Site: brandenburg
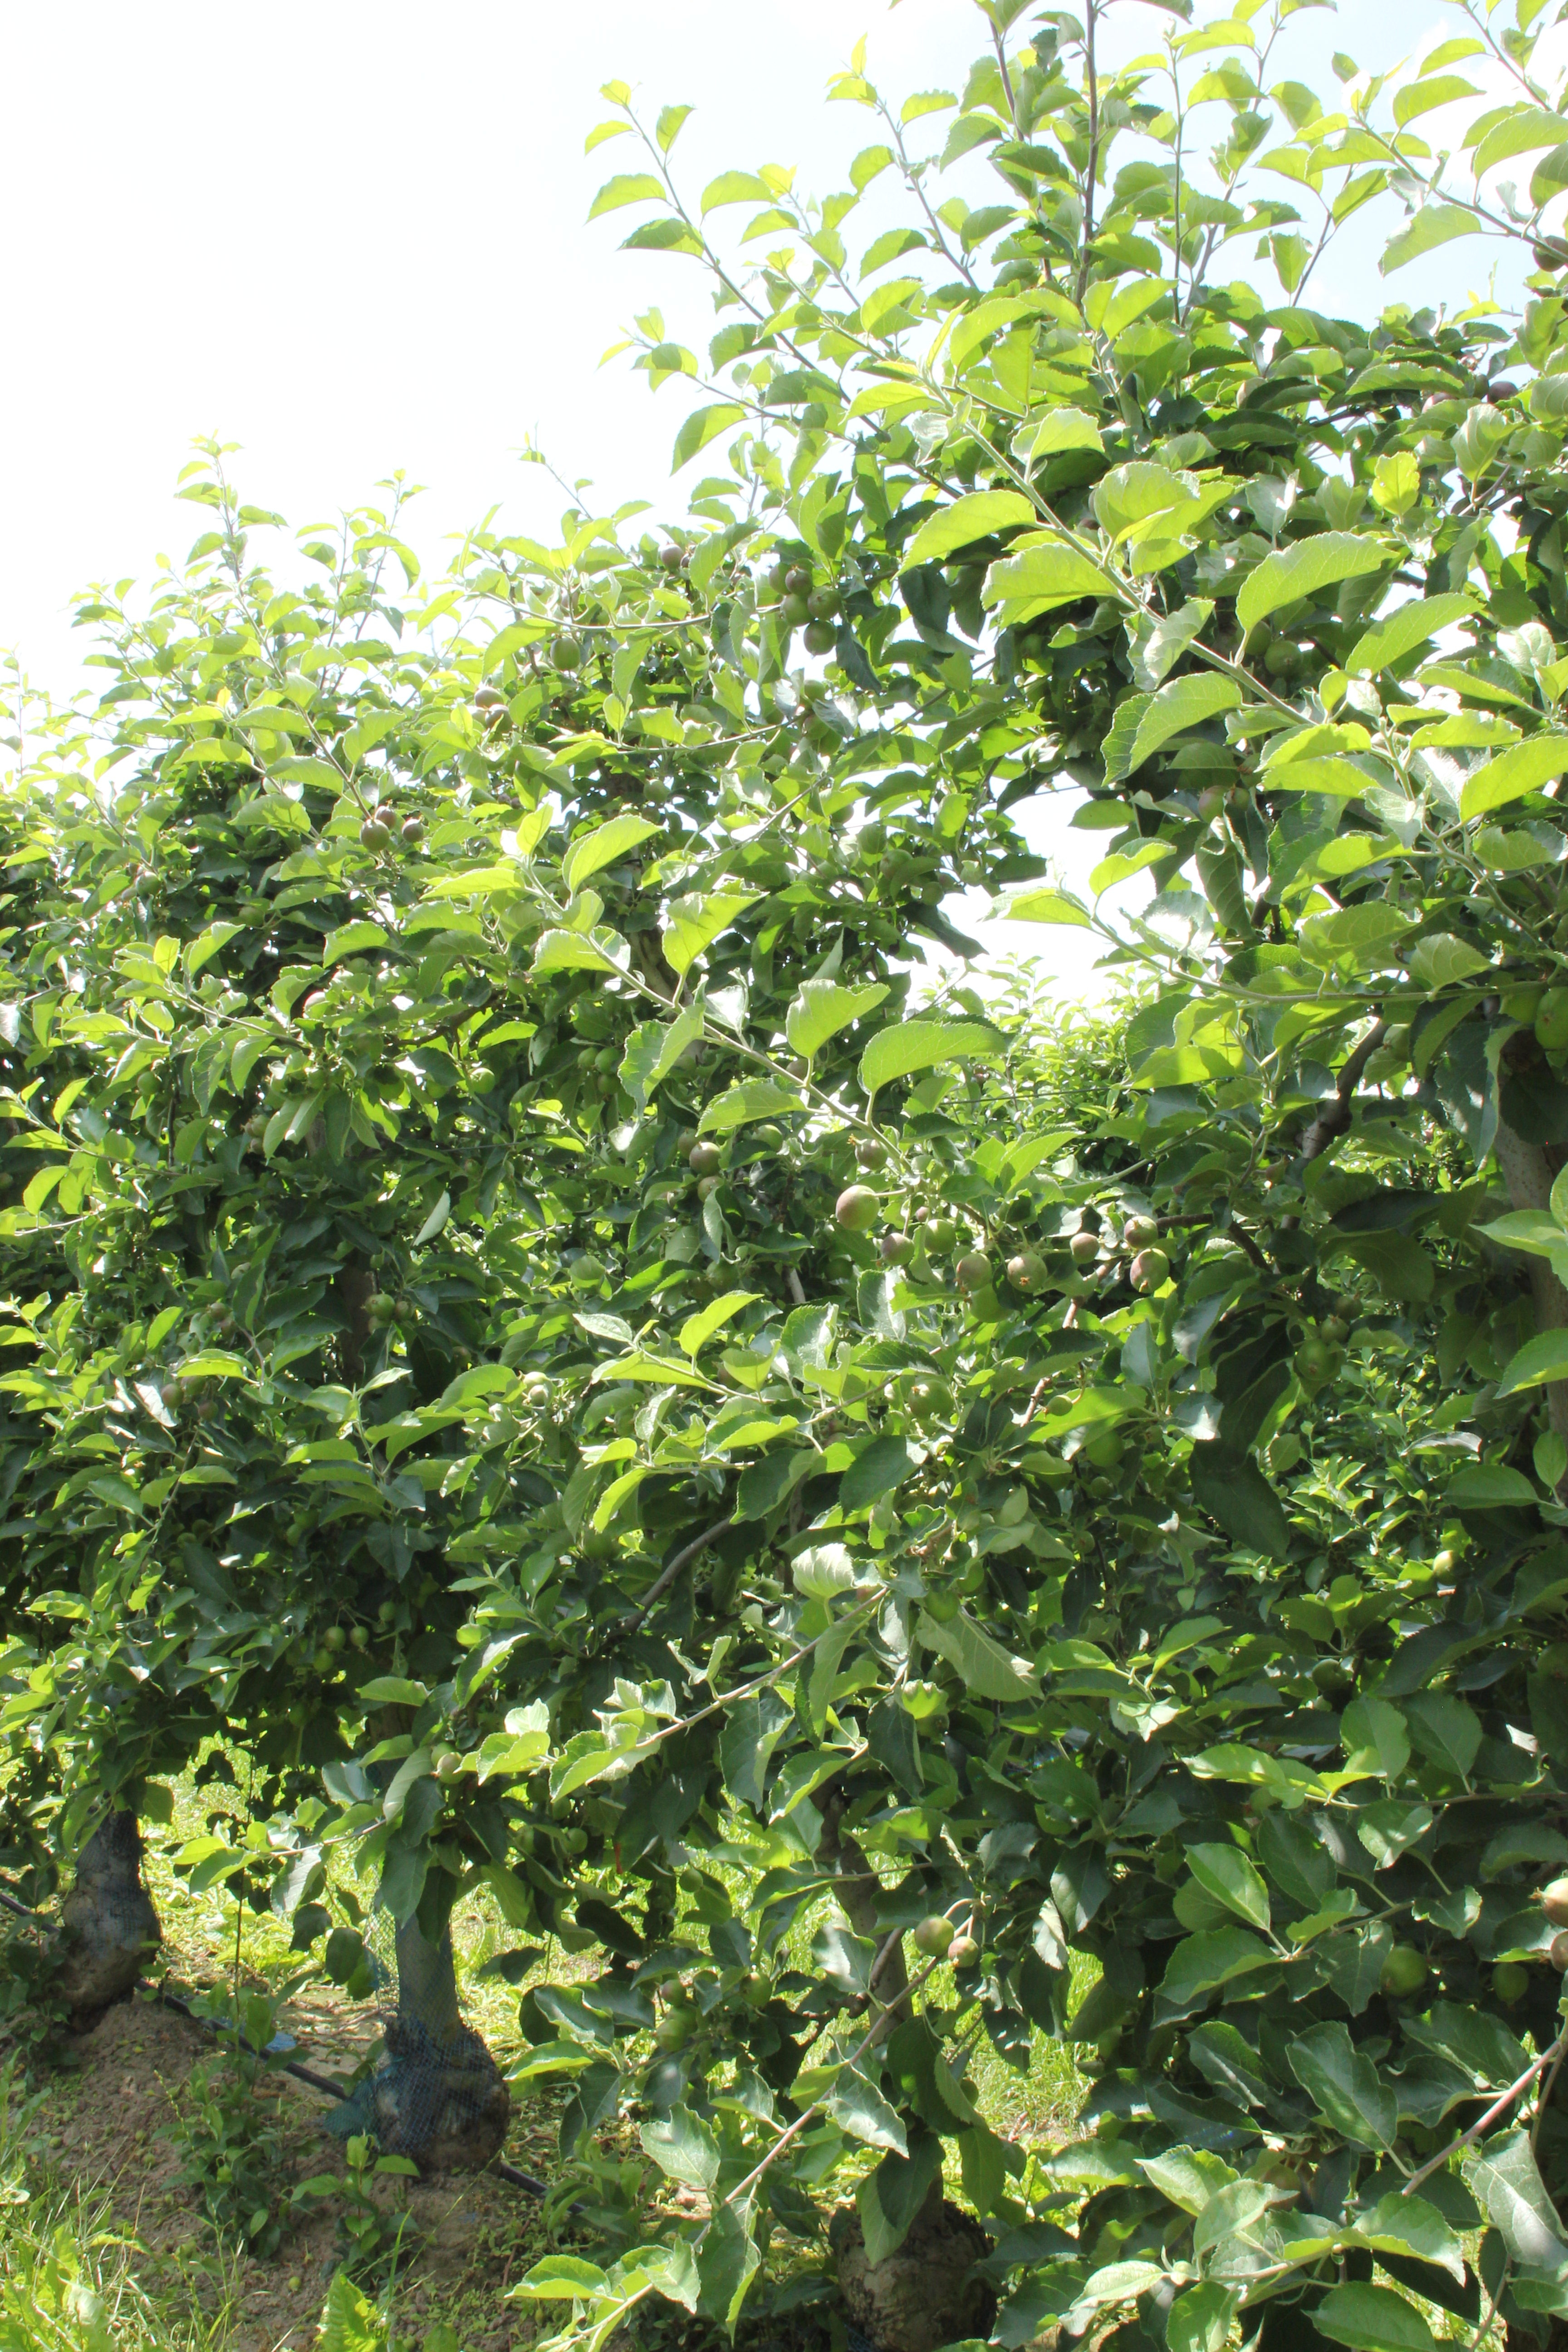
Growth stage (BBCH 73): Development of fruit